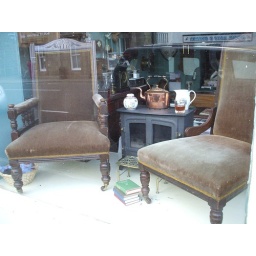
homely scene :D clock the whisky in the glass (cold tea, of course!!!)